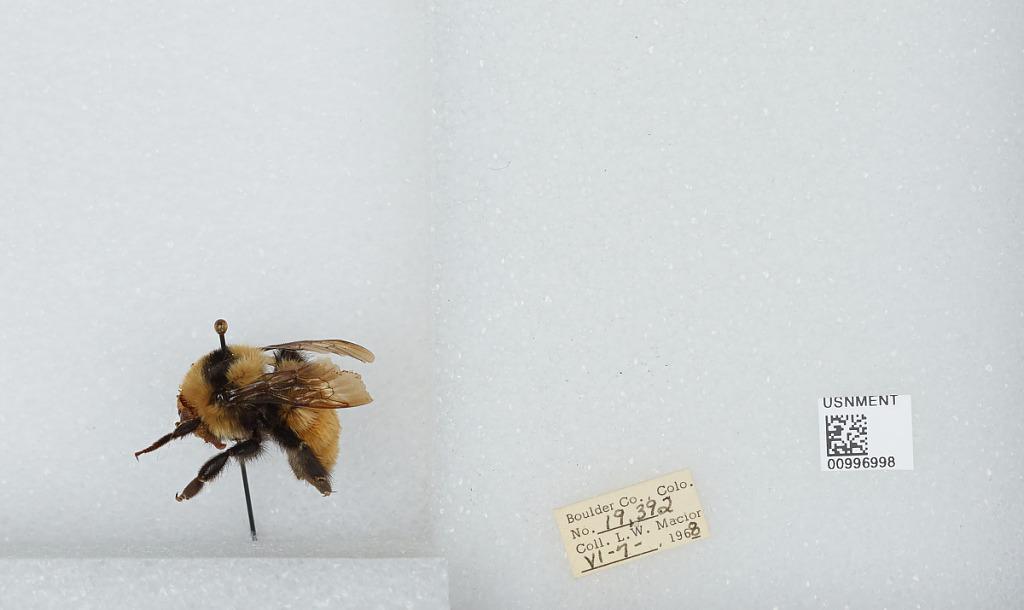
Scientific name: Bombus (Pyrobombus) huntii Greene
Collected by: L. Macior
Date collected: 1968-6-7
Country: United States
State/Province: Colorado
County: Boulder
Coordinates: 40.7833, -105.27